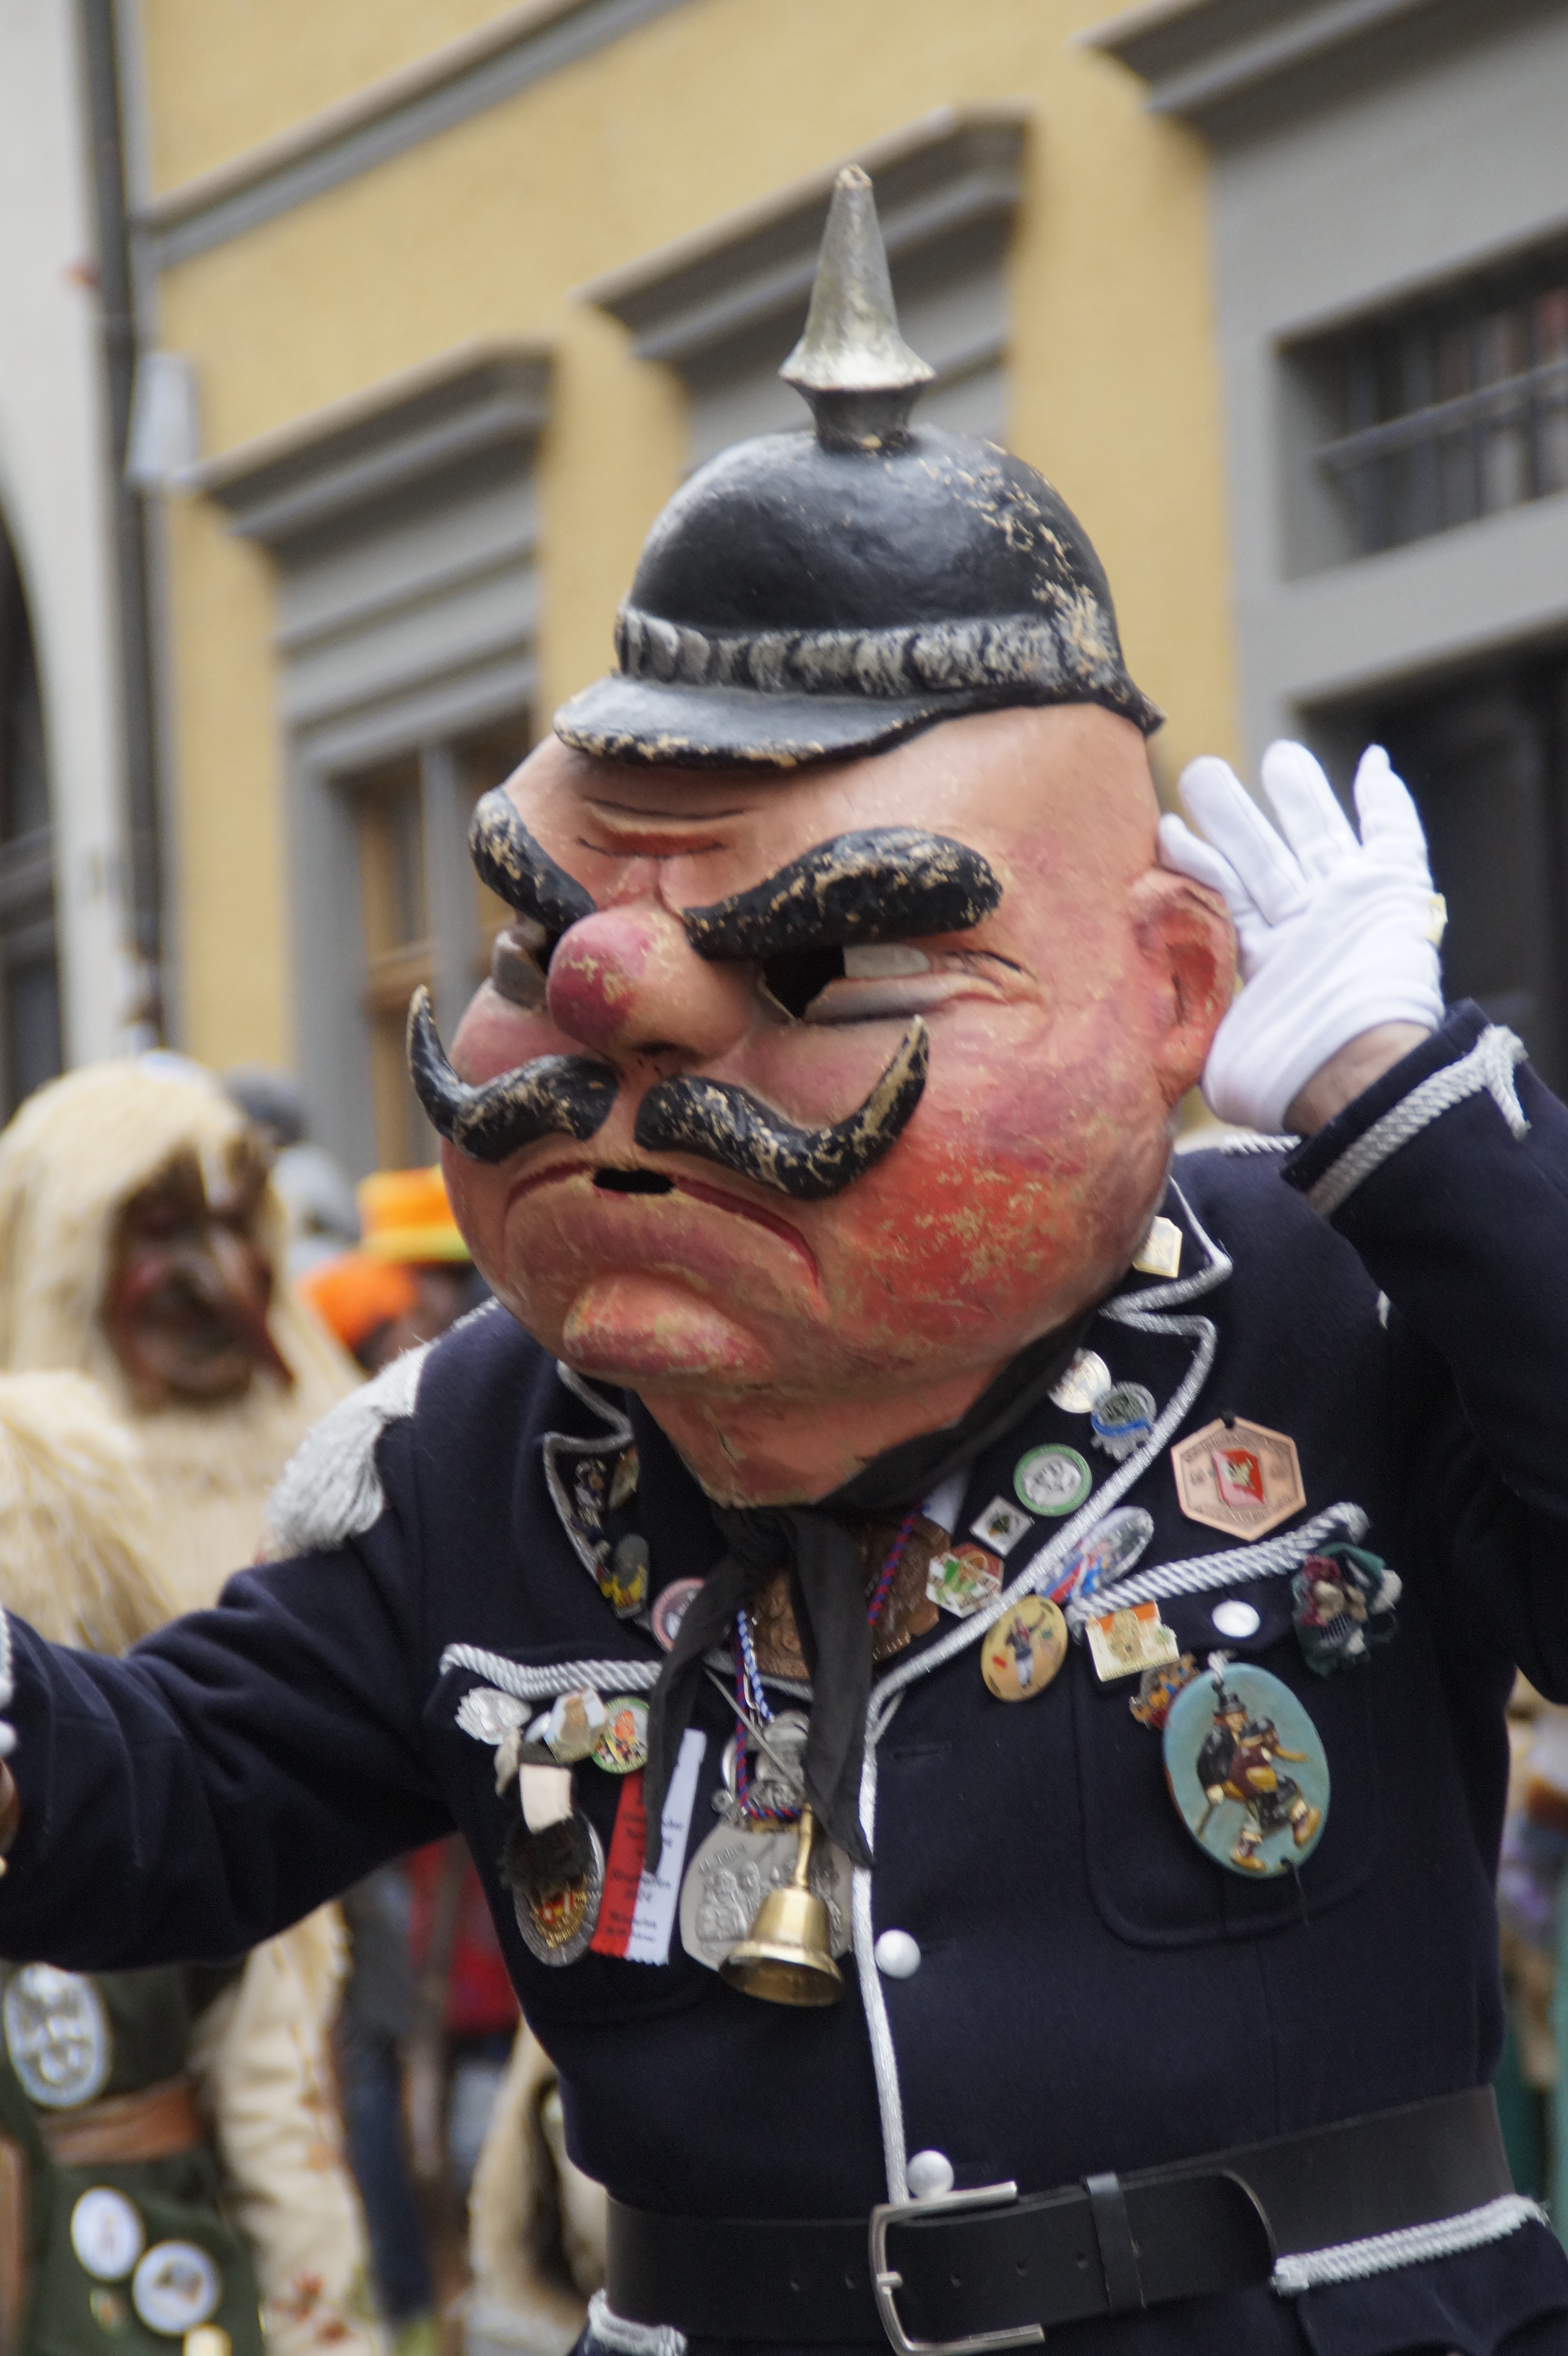
person, carnival, festival, figure, move, carved, masks, custom, tradition, demonstration, costume, masquerade, cop, panel, customs, constable, fasnet, wood head, fools jump, swabian alemannic, haes, haestraeger, strassenfasnet, wooden mask, schwellkopf